List of steamed foods

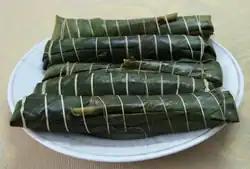
Bánh tẻ wrapped in "lá dong" leaves

This is a list of steamed foods and dishes that are typically or commonly prepared by the cooking method of steaming.